Provisional Irish Republican Army campaign

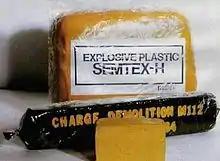
Samples of Semtex-H and C4 plastic explosives

In the event, much of the IRA's new heavy weaponry, for instance the surface-to-air missiles (SAMs) and flamethrowers, were never, or very rarely, used. The only recorded use of flamethrowers took place in the attack in Derryard, County Fermanagh, when two soldiers were killed when a permanent checkpoint manned by the King's Own Scottish Borderers was the target of a multiple weapons attack on 13 December 1989. The SAMs turned out to be out of date models, unable to shoot down British helicopters equipped with anti-missile technology. The missiles were eventually rendered useless when their batteries wore out. The Semtex plastic explosive proved the most valuable addition to the IRA's armoury.